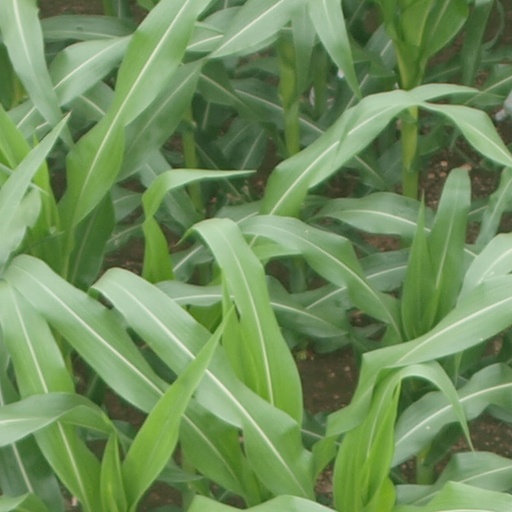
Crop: maize; corn